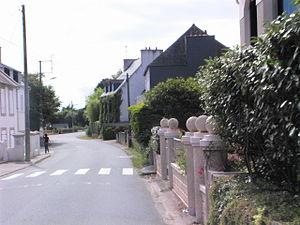
Telgruc-sur-Mer le 17 août 2007, France.